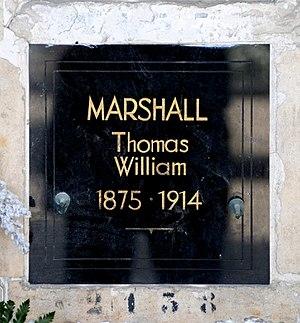
Thomas William Marshall (1875-1914): case du columbarium au Père-Lachaise, Paris
Le cimetière du Père-Lachaise de Paris est le lieu d'incinération de nombreuses personnalités.
Thomas William Marshall est un peintre post-impressionniste et aquarelliste anglais, né le 28 octobre 1875 à Donisthorpe en Angleterre et mort le 2 septembre 1914 à Paris.